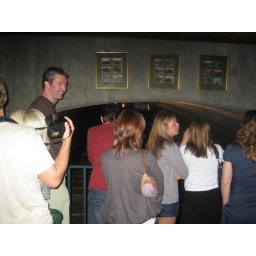
Sean misses the low clearance sign on the bridge and takes one in the dome